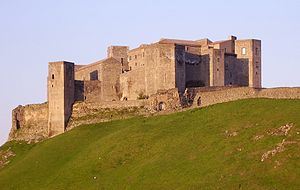
Normanniske erobring af Syditalien / Lejetropper, 1022–1042
Den stenmurede borg i Melfi blev bygget af normannerne på en nyanlagt borgbanke i deres hovedstad i grevskabet Apulien. I dag fremstår borgen som resultatet af mange års udbygning af den oprindelige firkantede normanniske færstning.
Den normanniske erobring af Syditalien strakte sig over det meste af det 11. århundrede. I den periode blev der udkæmpet adskillige slag, og der deltog en række selvstændige aktører, som hver erobrede deres landområder. Først efter afslutningen af erobringen blev landområderne forenet i kongeriget Sicilien. Dette rige omfattede både øen Sicilien, den sydlige tredjedel af af den italienske halvø, Malta og de omkringliggende øer, samt i en periode også besiddelser i Nordafrika. Kun den lille pavelige enklave Benevento var på fremmede hænder – det meste af tiden.